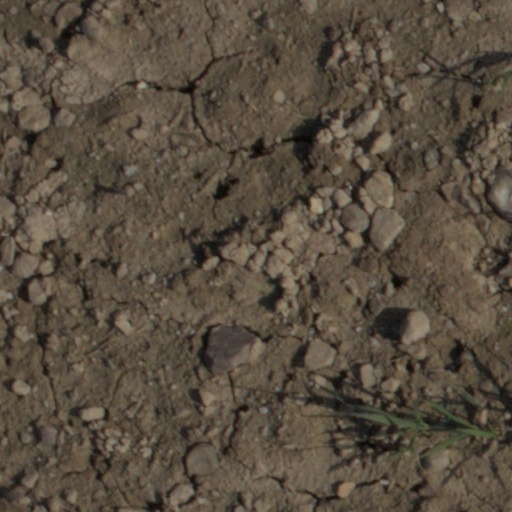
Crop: wheat